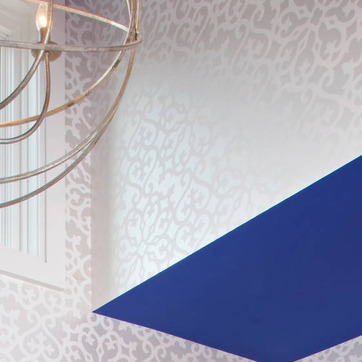
Material: wallpaper